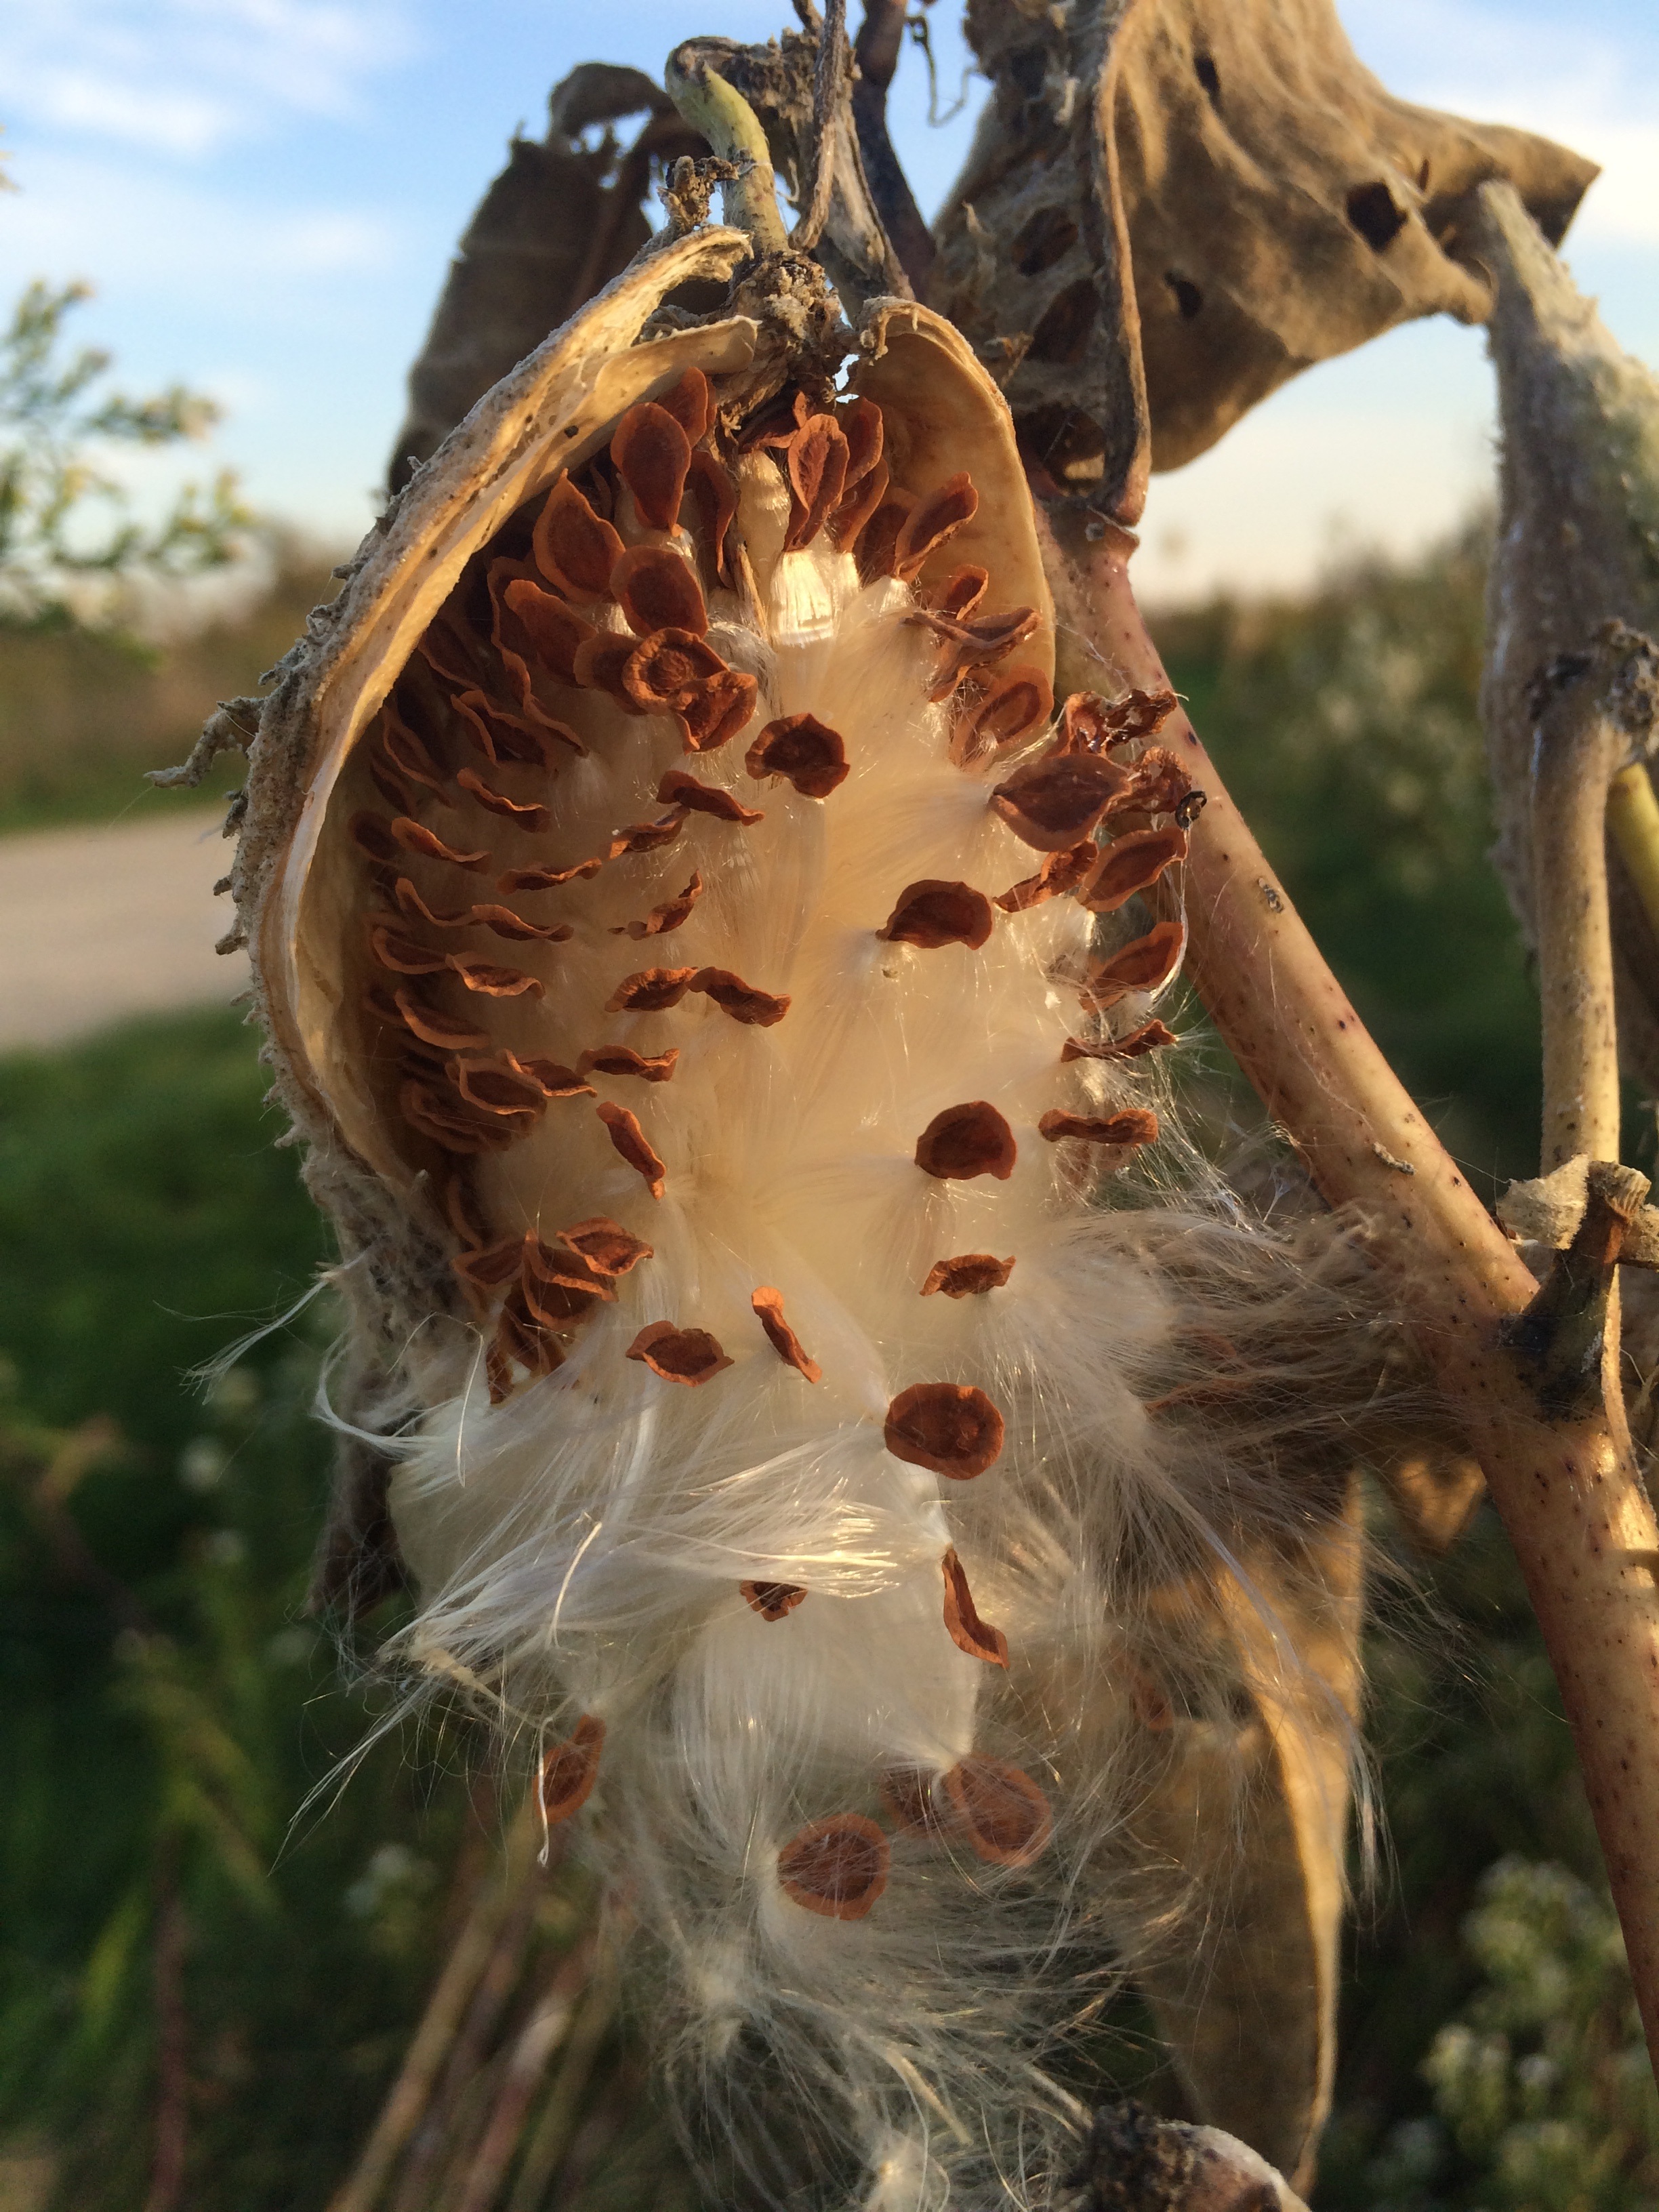
tree, nature, plant, leaf, fall, flower, bloom, fly, dry, wildlife, autumn, botany, flora, fauna, close up, seeds, head, macro photography, milk weed